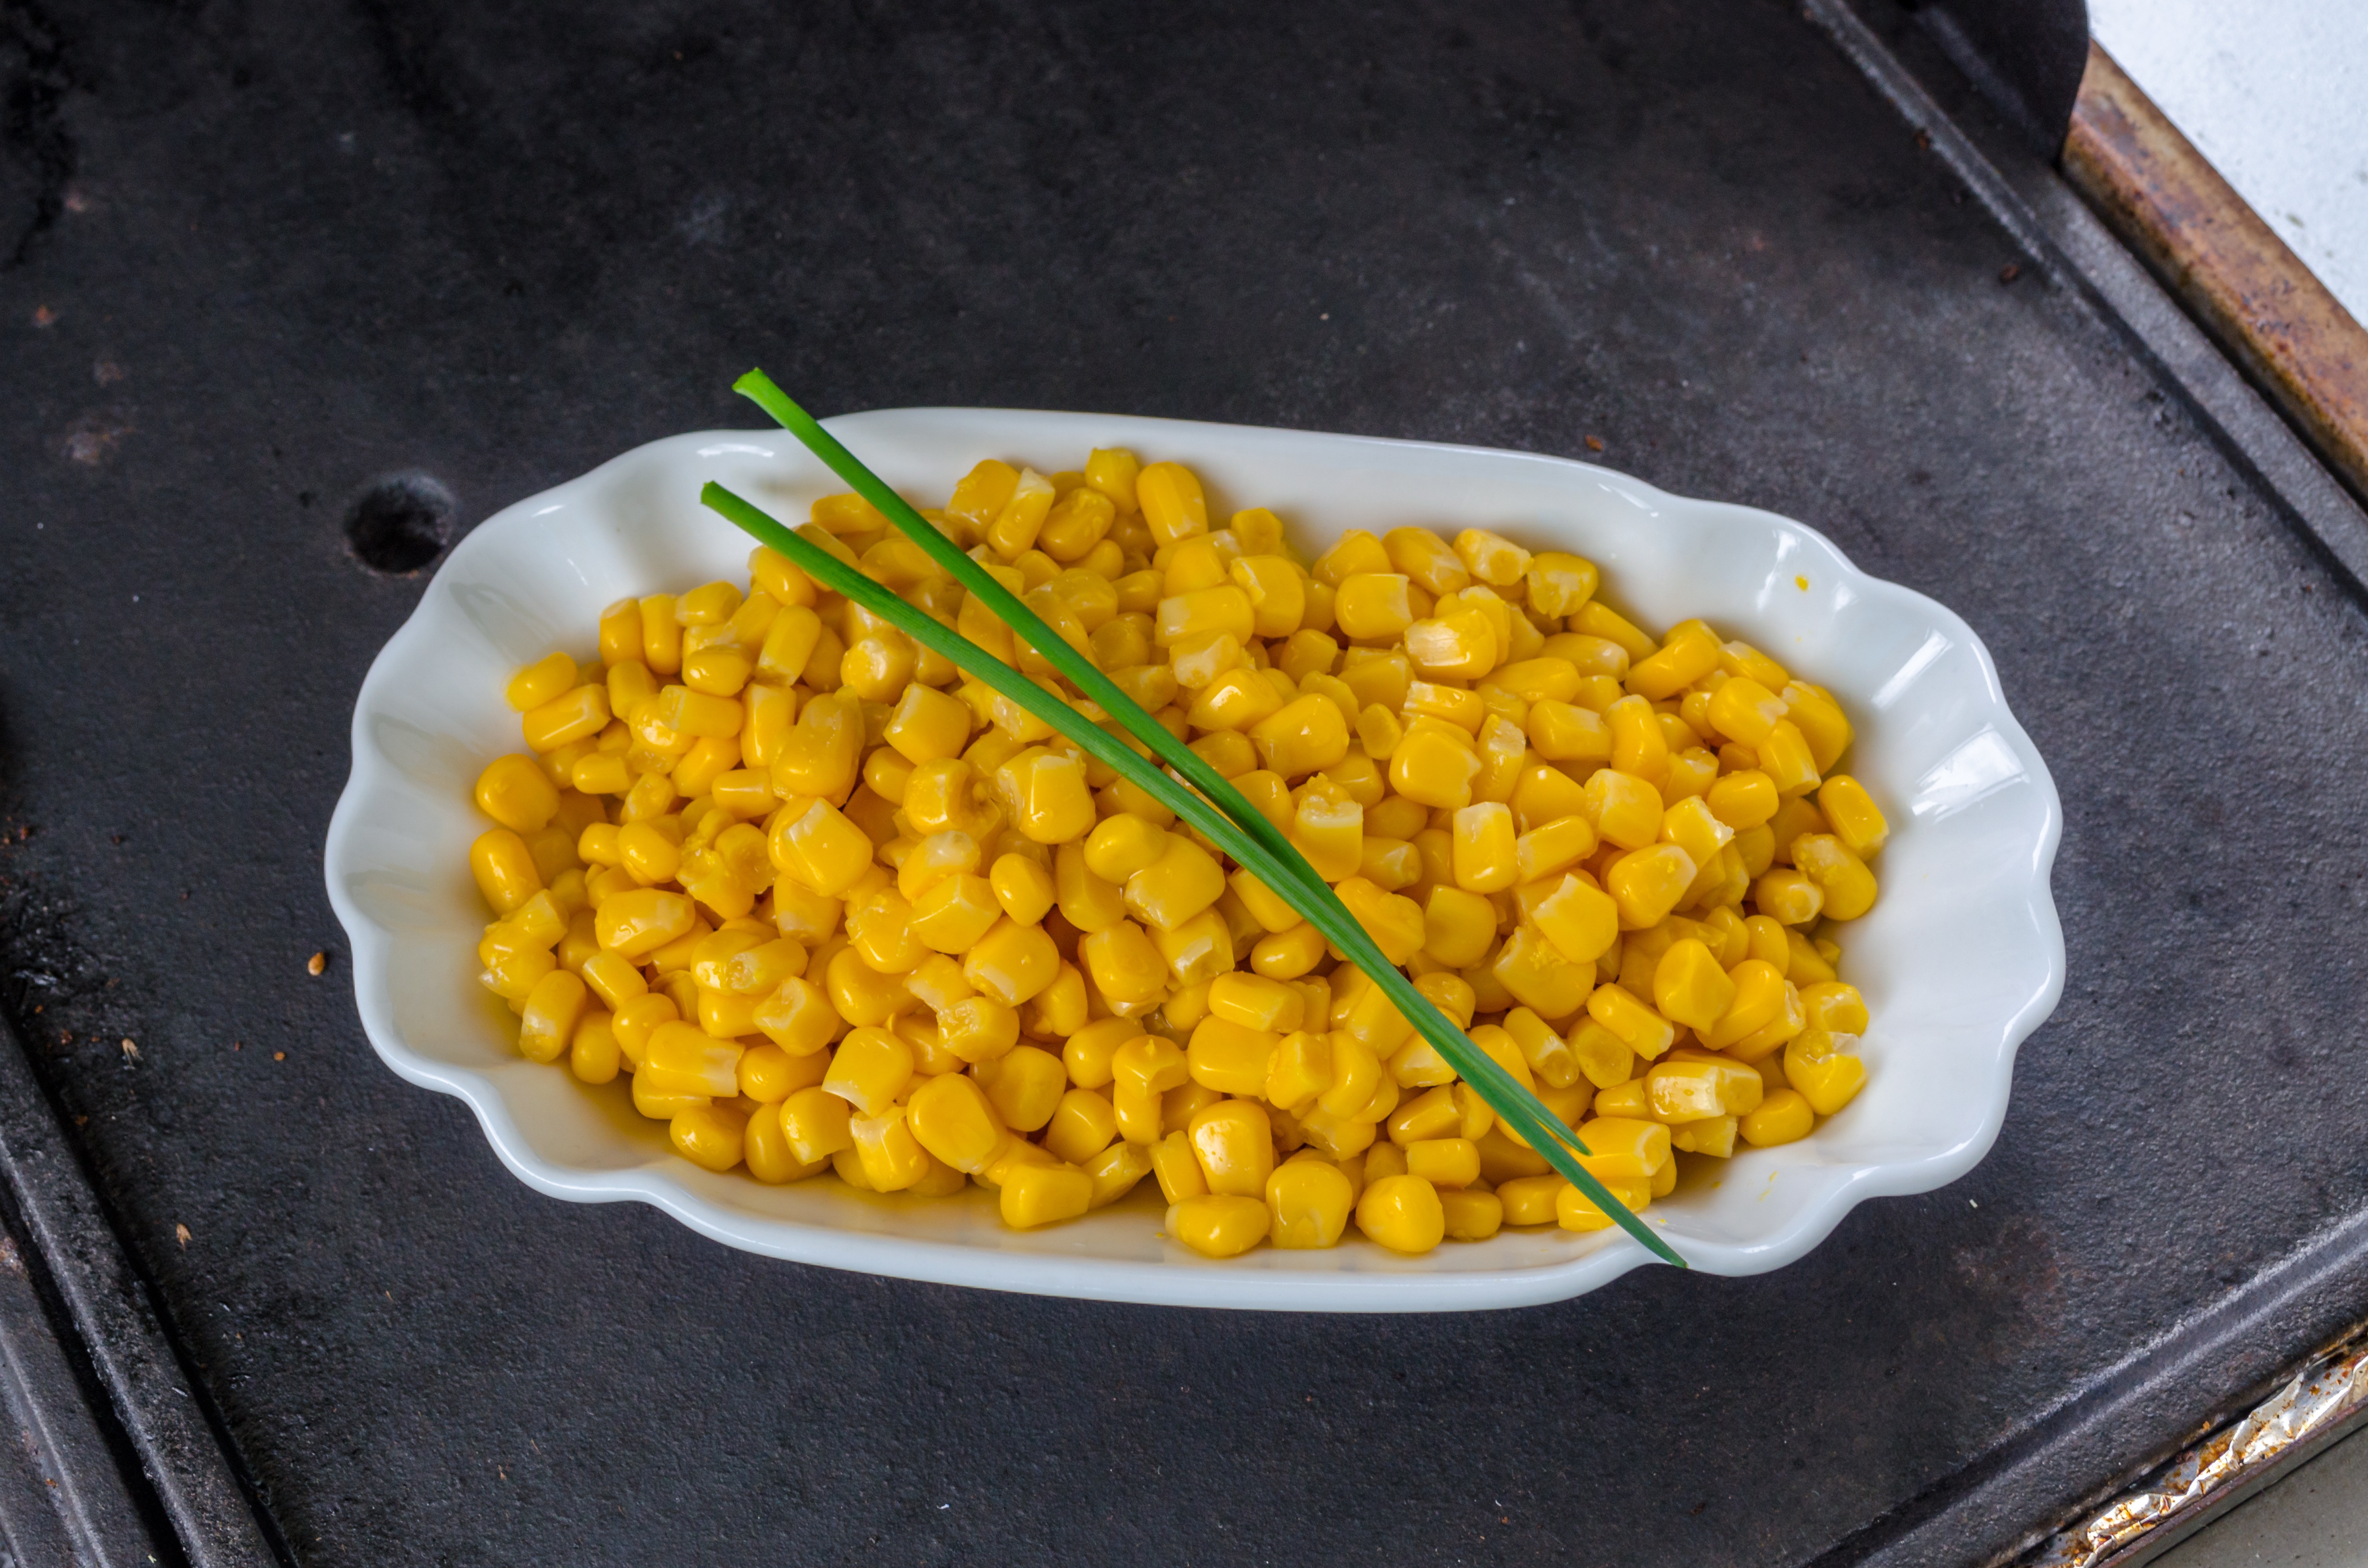
plant, fruit, sweet, dish, meal, food, produce, vegetable, corn, yellow, snack, eat, cuisine, delicious, soft, sweet corn, vegetarian food, nibble, curry, chucks, flowering plant, corn kernels, land plant